Tollerodden

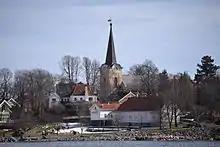
Tollerodden 2016. Archer parents' house to the right and Colin's is the yellow just above.

In 1939, the Archer family sold to Larvik municipality. The yard was still used for laying up boats, but the boatsheds and sailmaker's house were pulled down on after one, the latest in the 1970s and the area made into a park area. However, the yards launching slopes were kept and is still there. Tollerodden became a popular public area, especially the pond on the south side suited for kids to learn to swim.